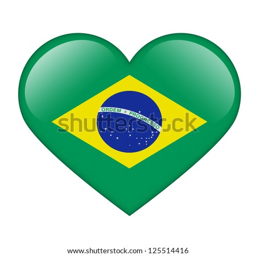
the flag in the form of a glossy heart